Matt Grothe

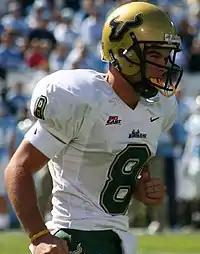

Matt Grothe (born September 8, 1986) is a former American football quarterback. He played college football at South Florida.